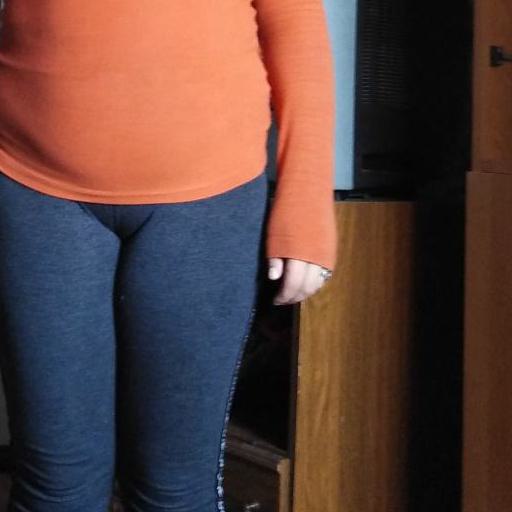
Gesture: no_gesture